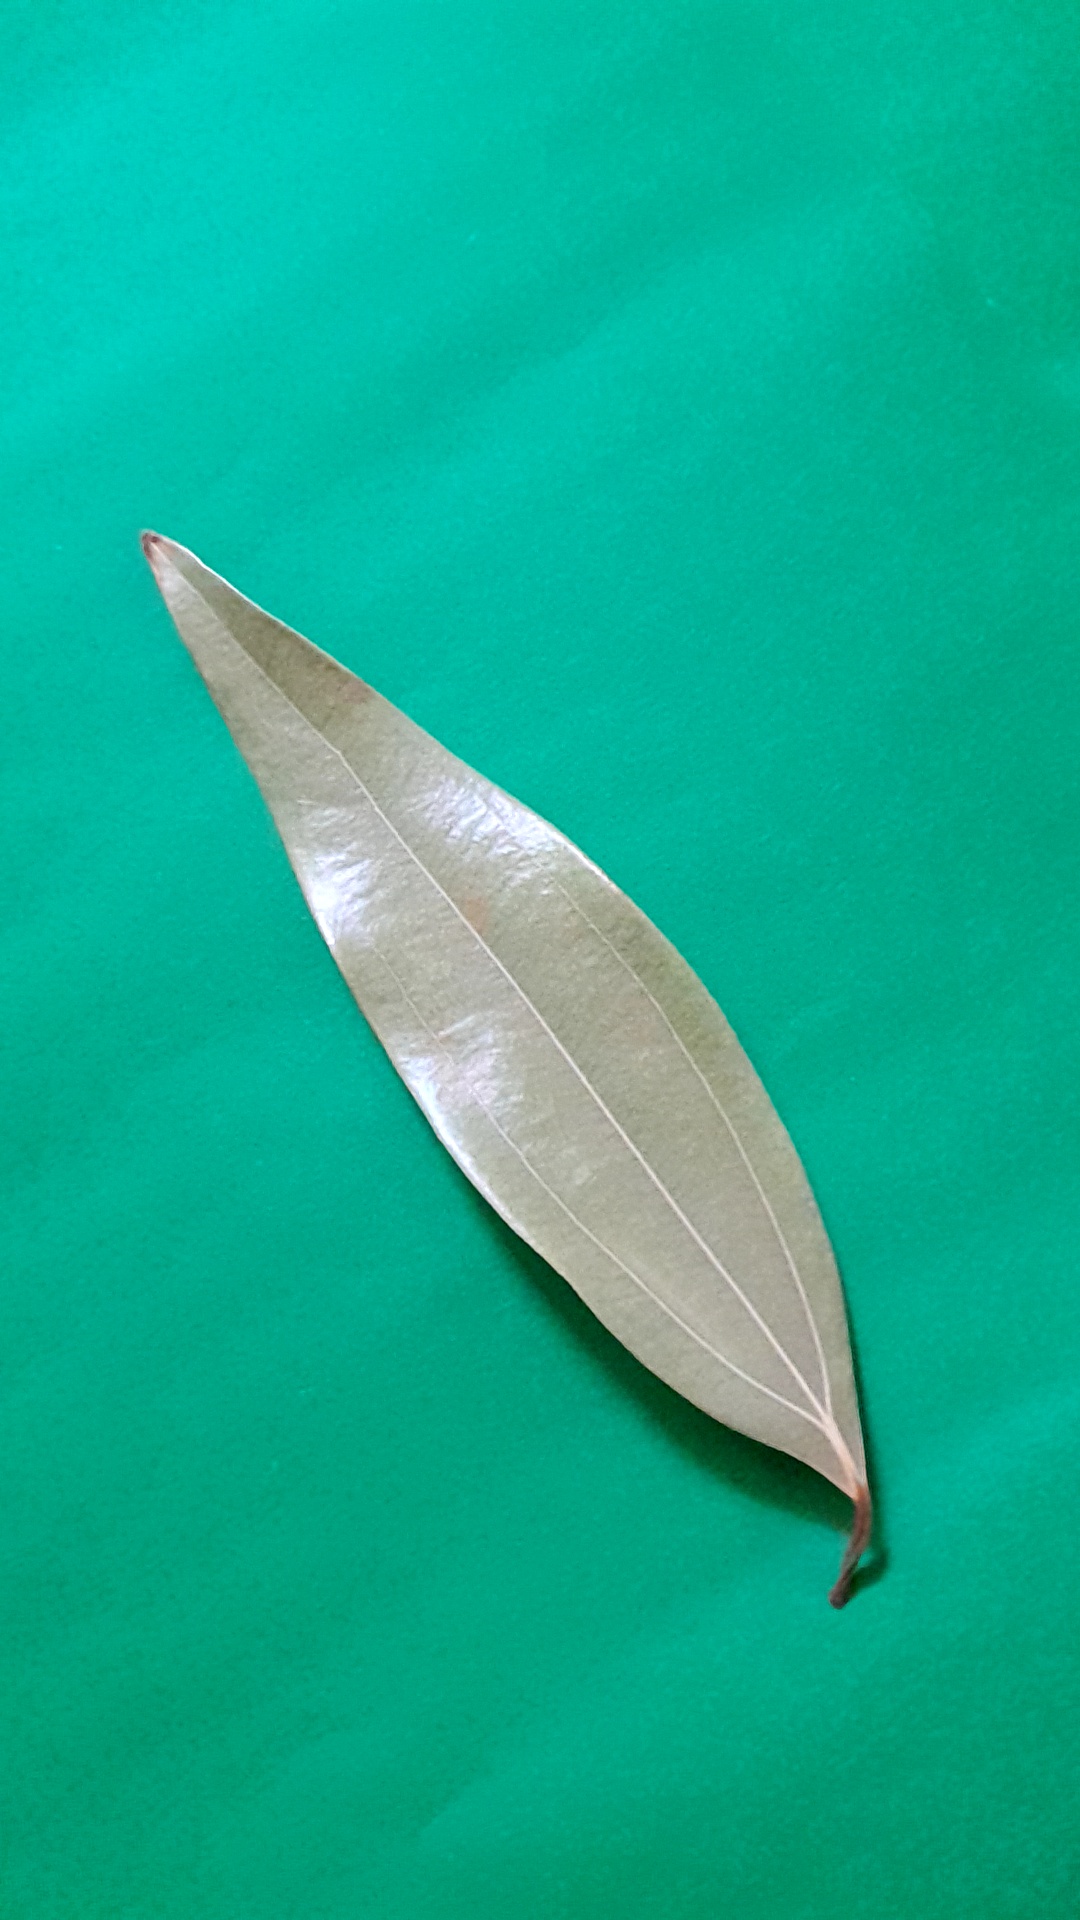
Label: Dry Leaf